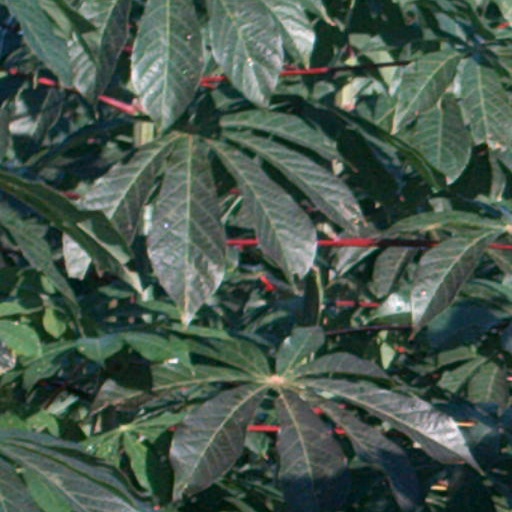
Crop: cassava